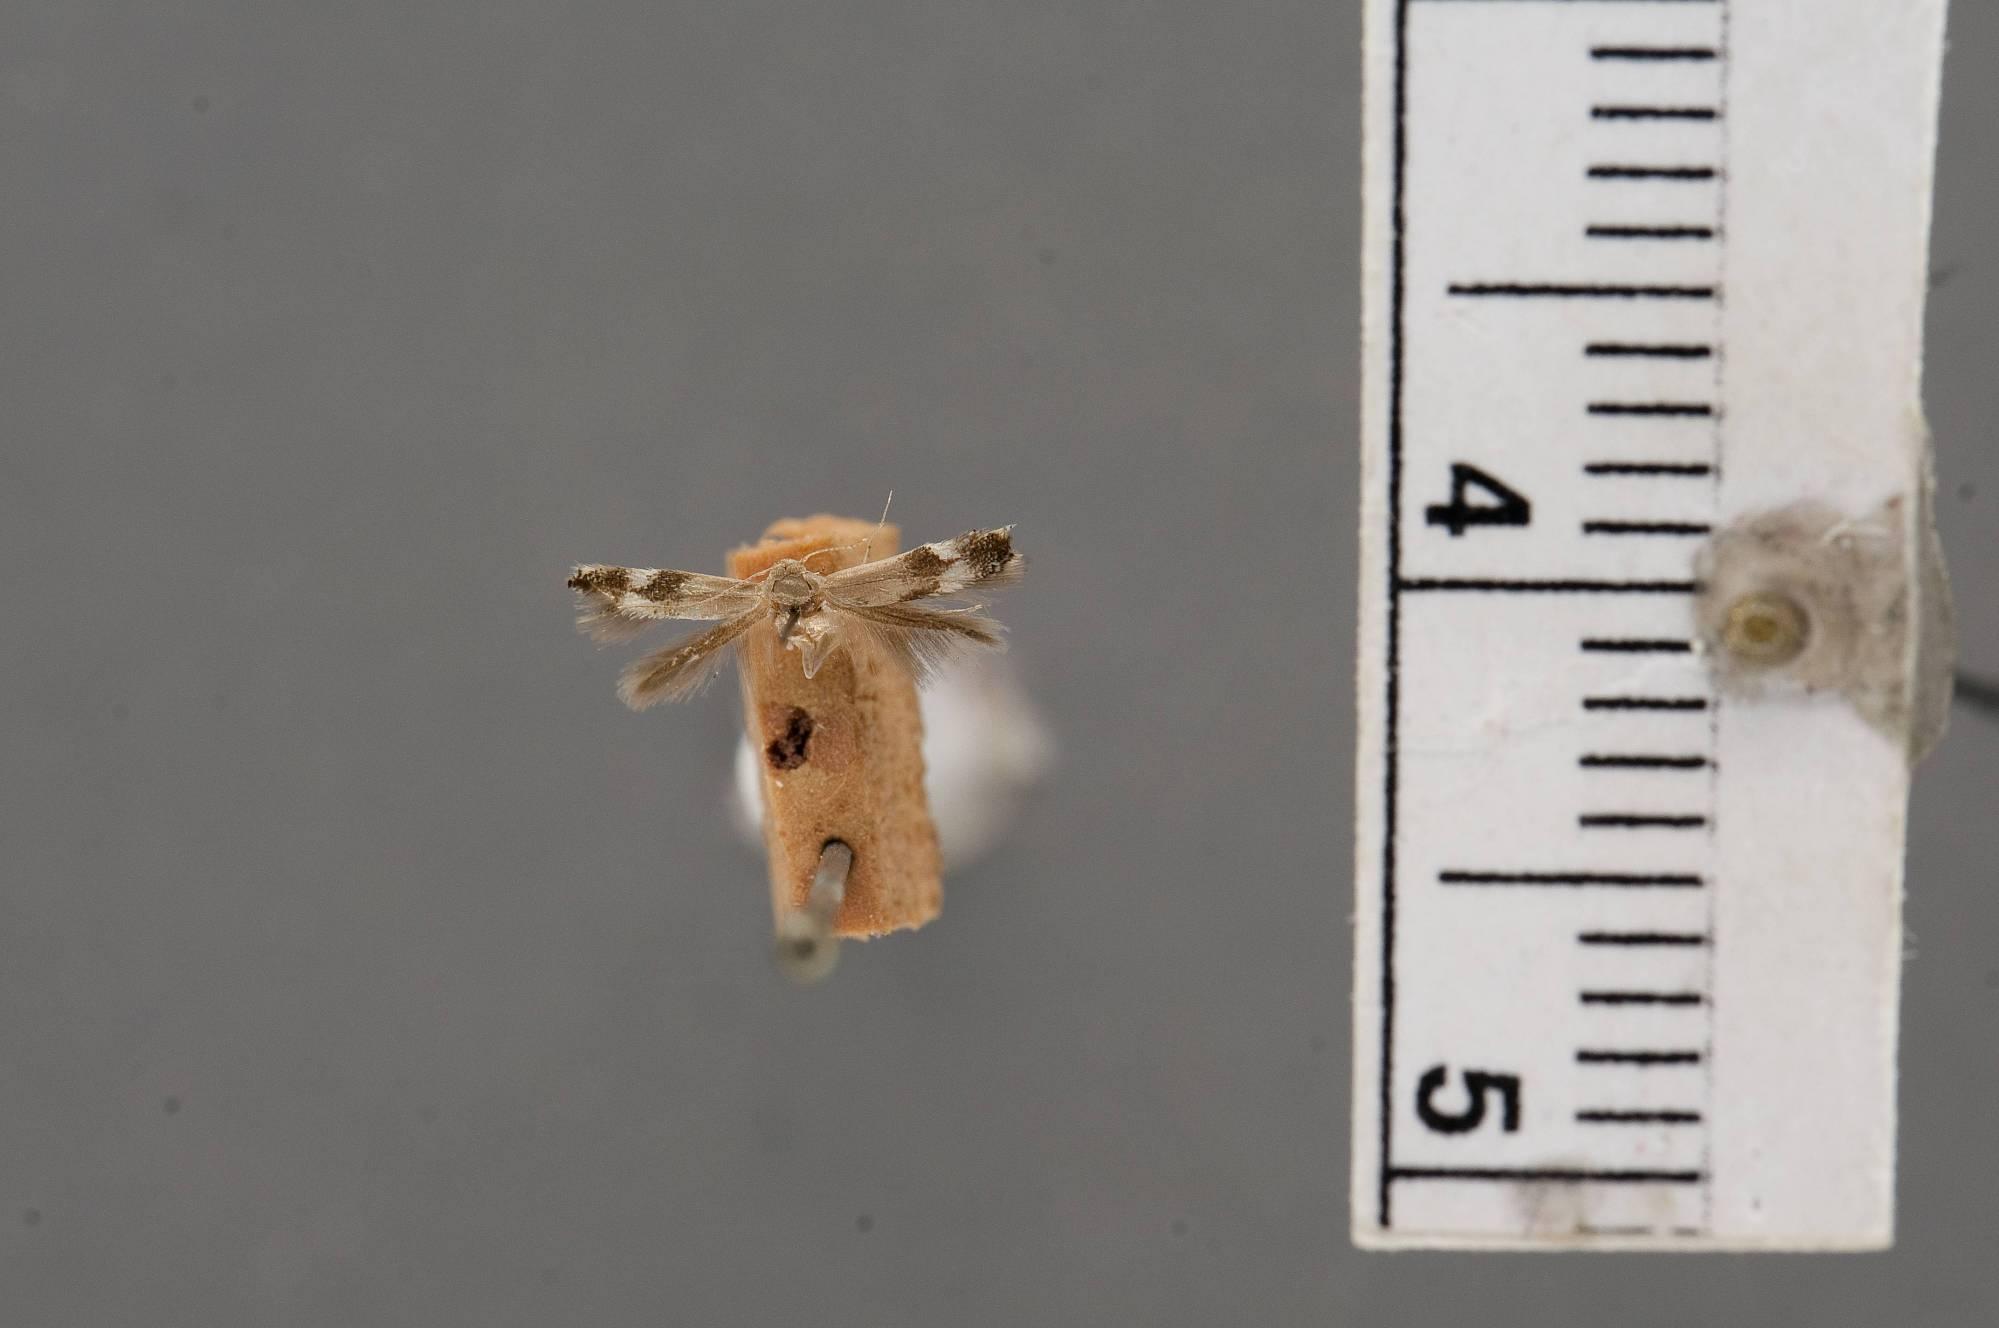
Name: Donacivola saccharella
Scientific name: Donacivola saccharella Busck, 1934
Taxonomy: Animalia, Arthropoda, Insecta, Lepidoptera, Glossata, Elachistidae, Elachistinae
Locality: [Not Stated], Cuba